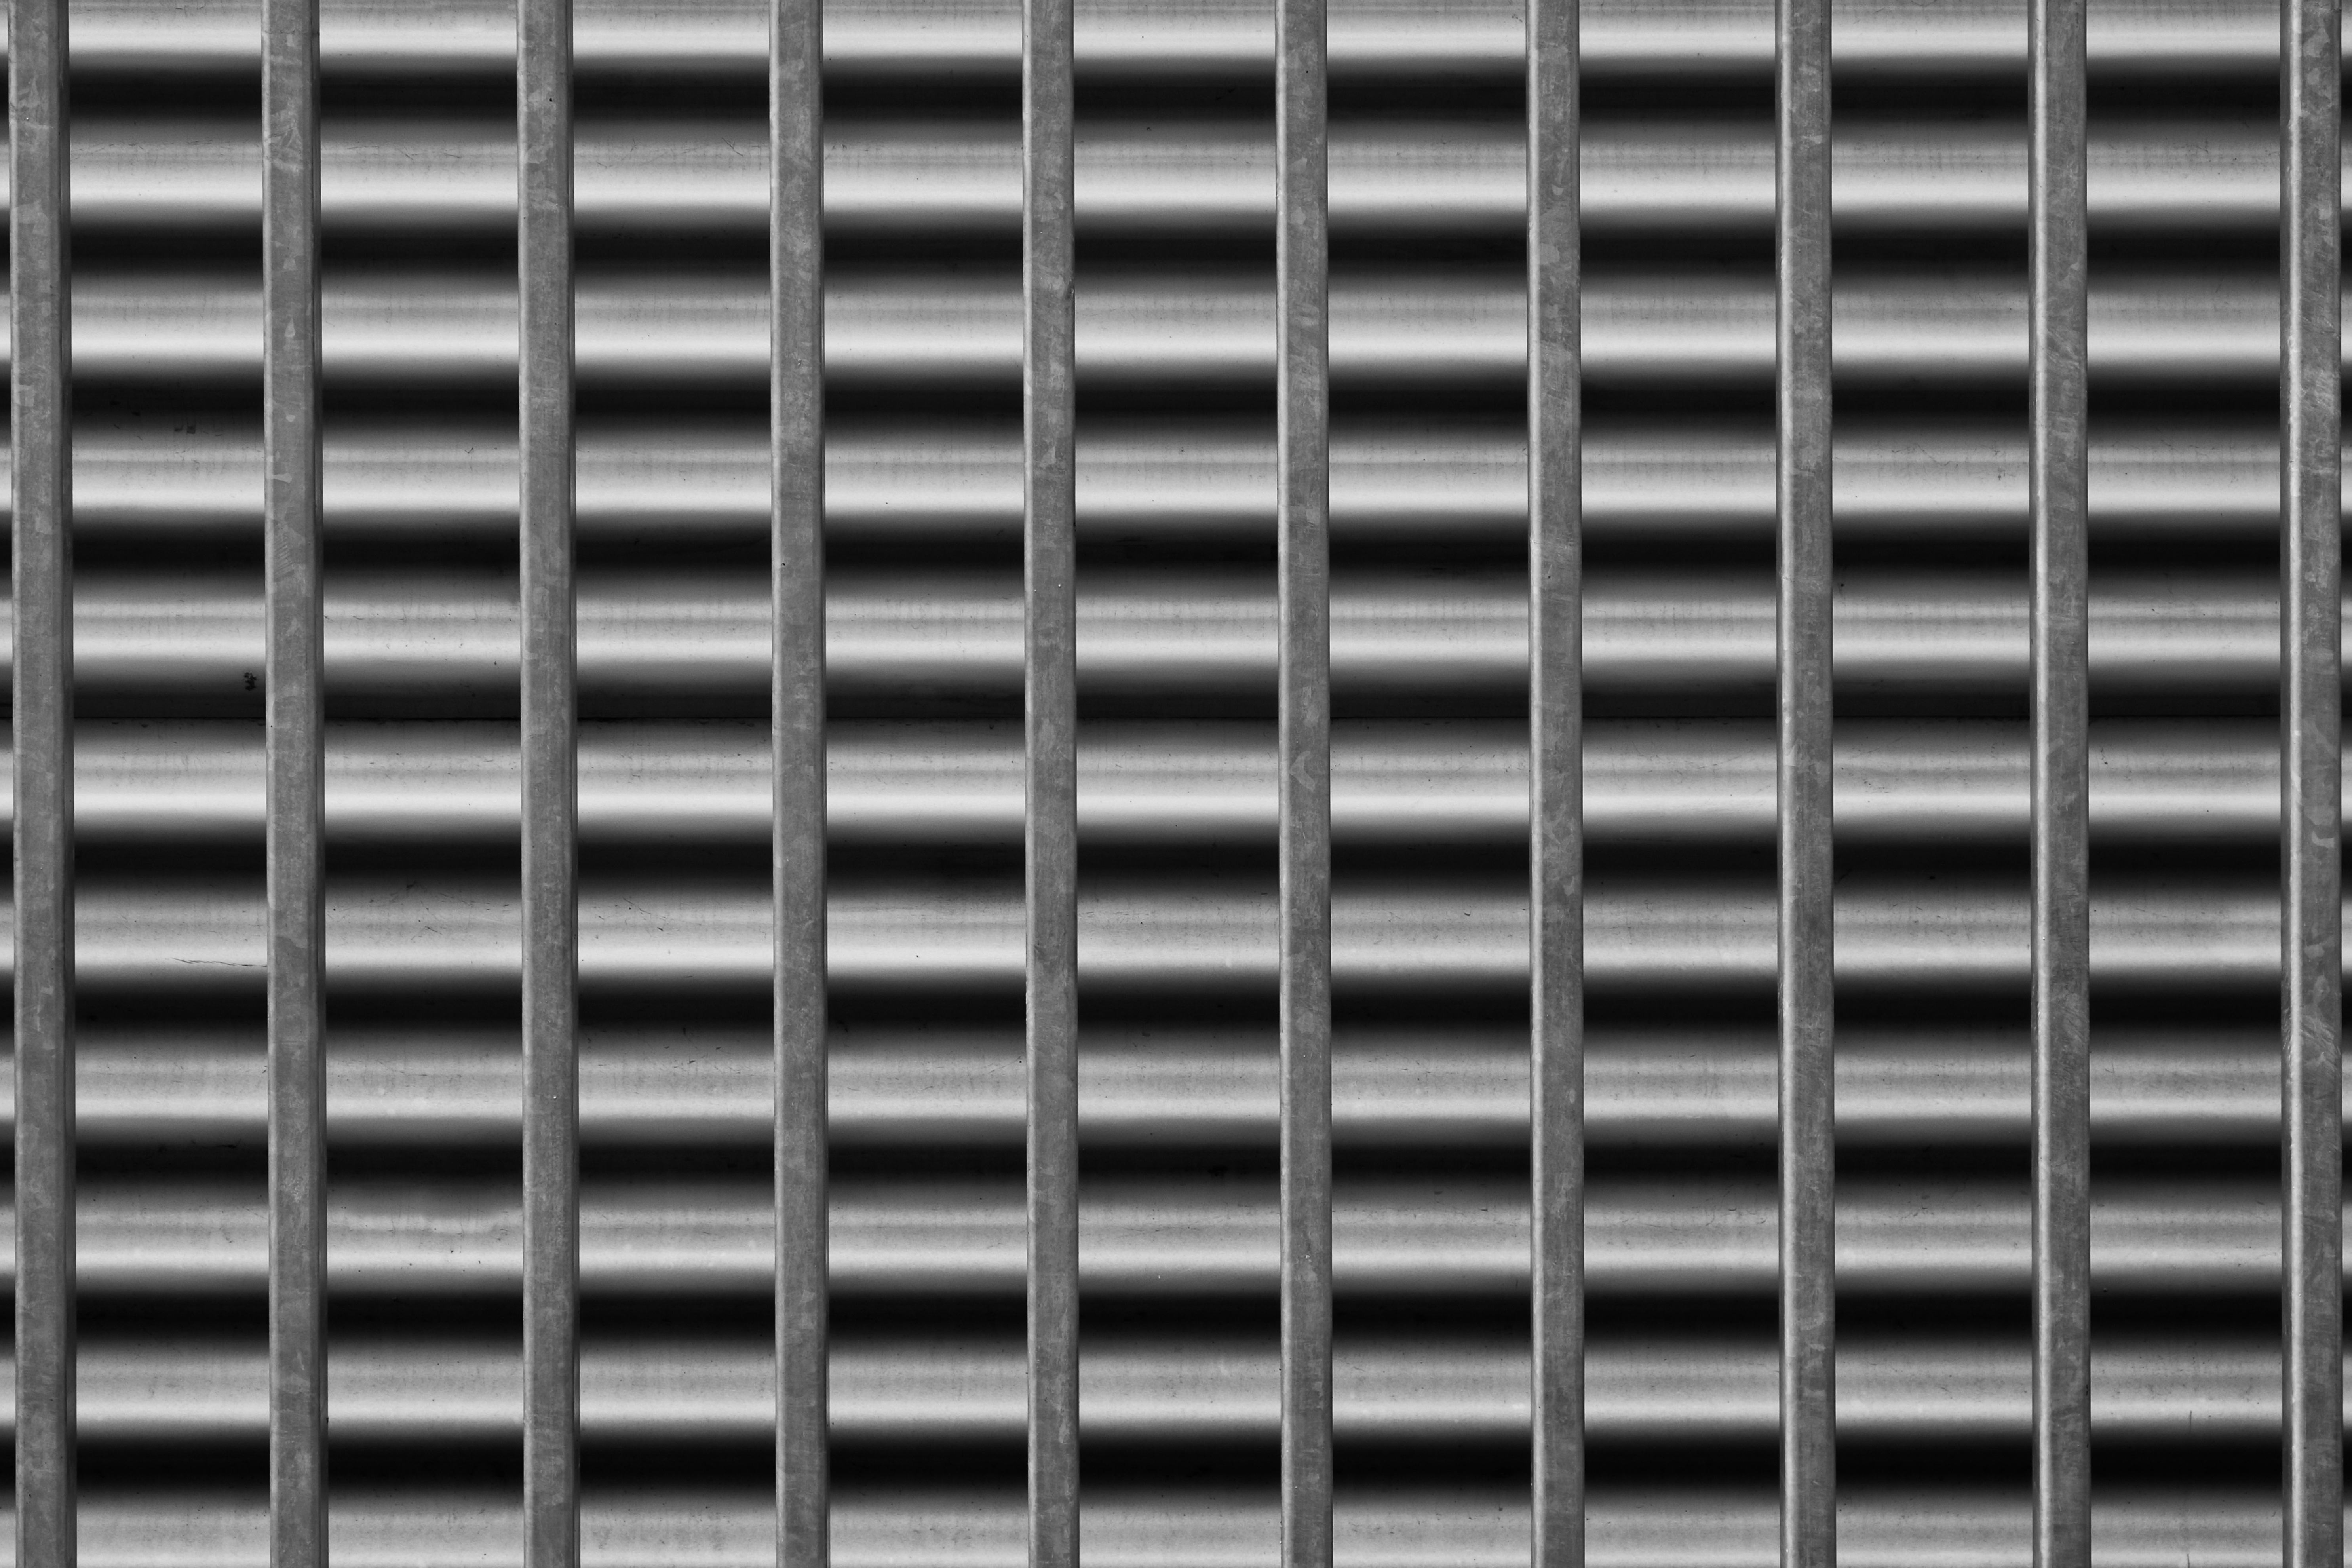
architecture, building, wall, line, hall, metal, facade, industry, goal, material, grille, sheet, product, mesh, grid, house facade, corrugated sheet, automotive exterior